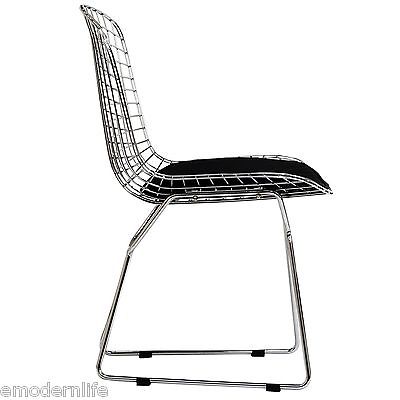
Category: chair